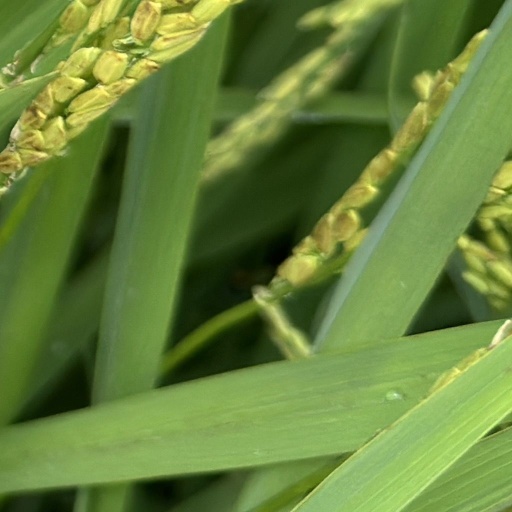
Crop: rice